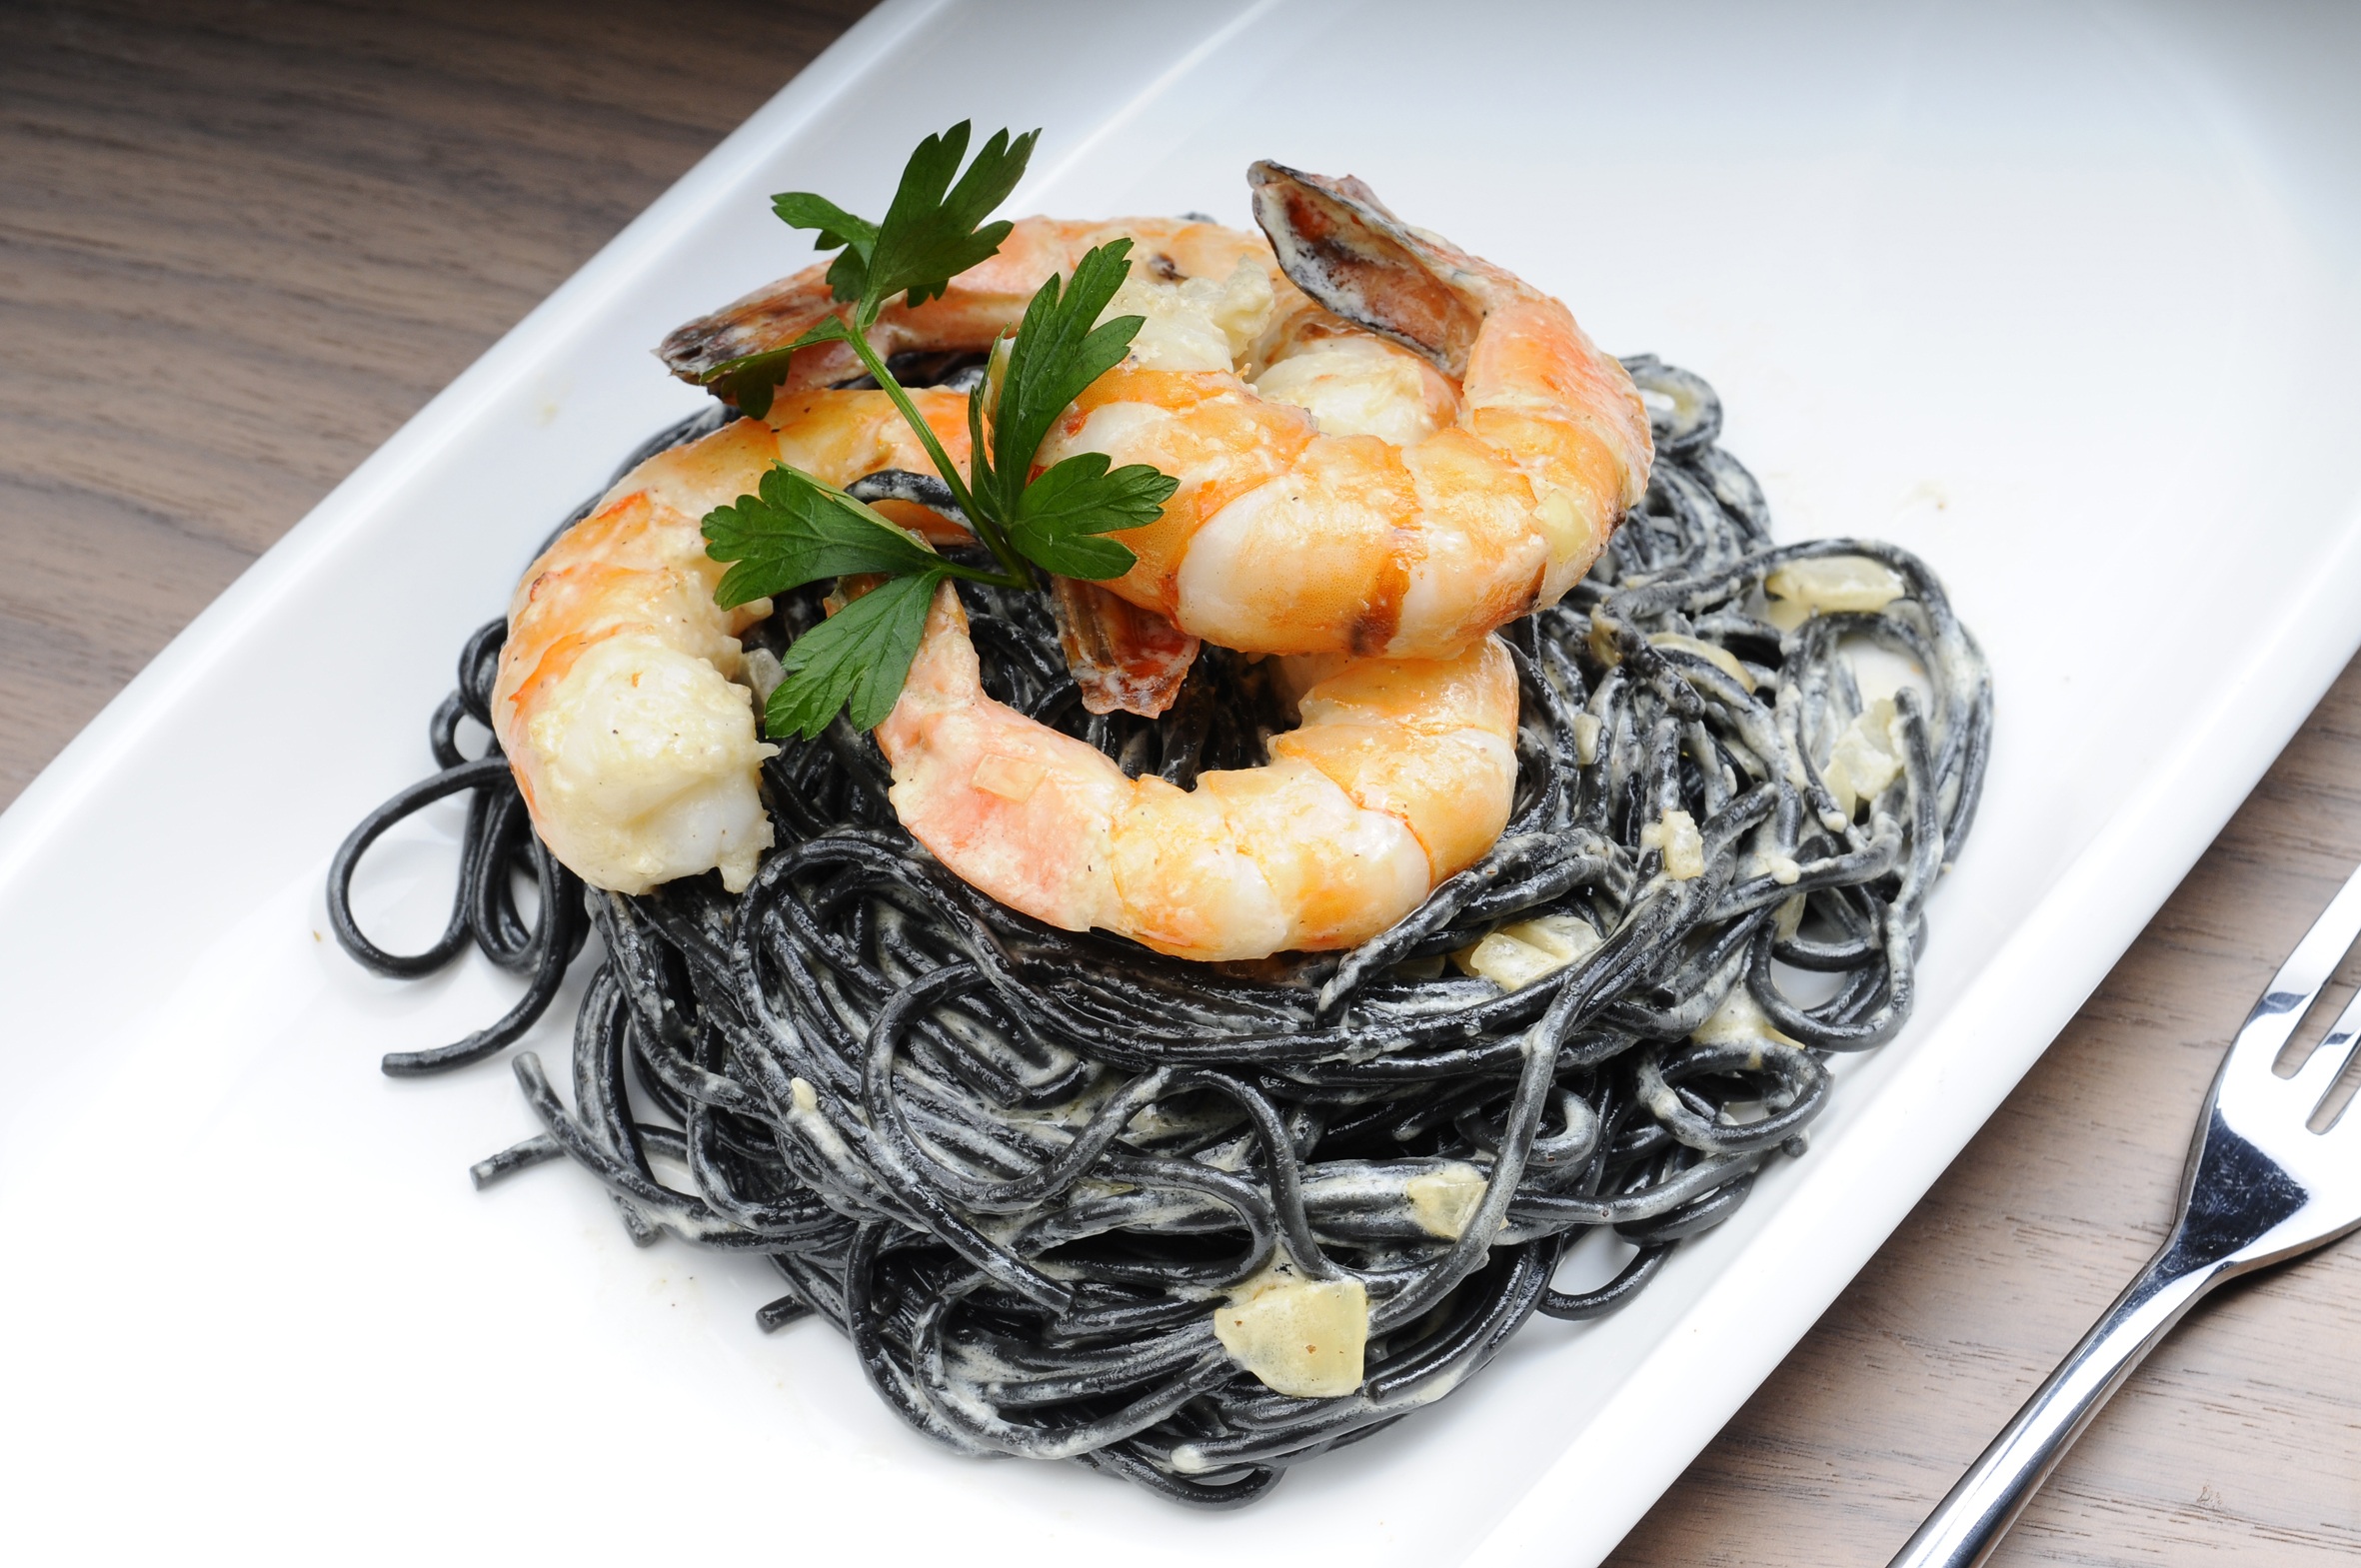
dish, meal, food, produce, seafood, italy, cuisine, invertebrate, mussel, asian food, spaghetti, vegetarian food